Ruth Smeeth

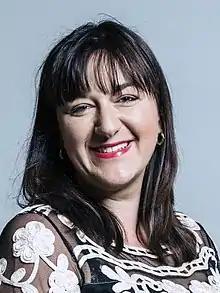
Official portrait, 2017

Ruth Lauren Smeeth, Baroness Anderson of Stoke-on-Trent ("née" Anderson; born 29 June 1979) is a British Labour Party politician who was the Member of Parliament (MP) for Stoke-on-Trent North from 2015 until 2019. Since 2022 she has been a member of the House of Lords.